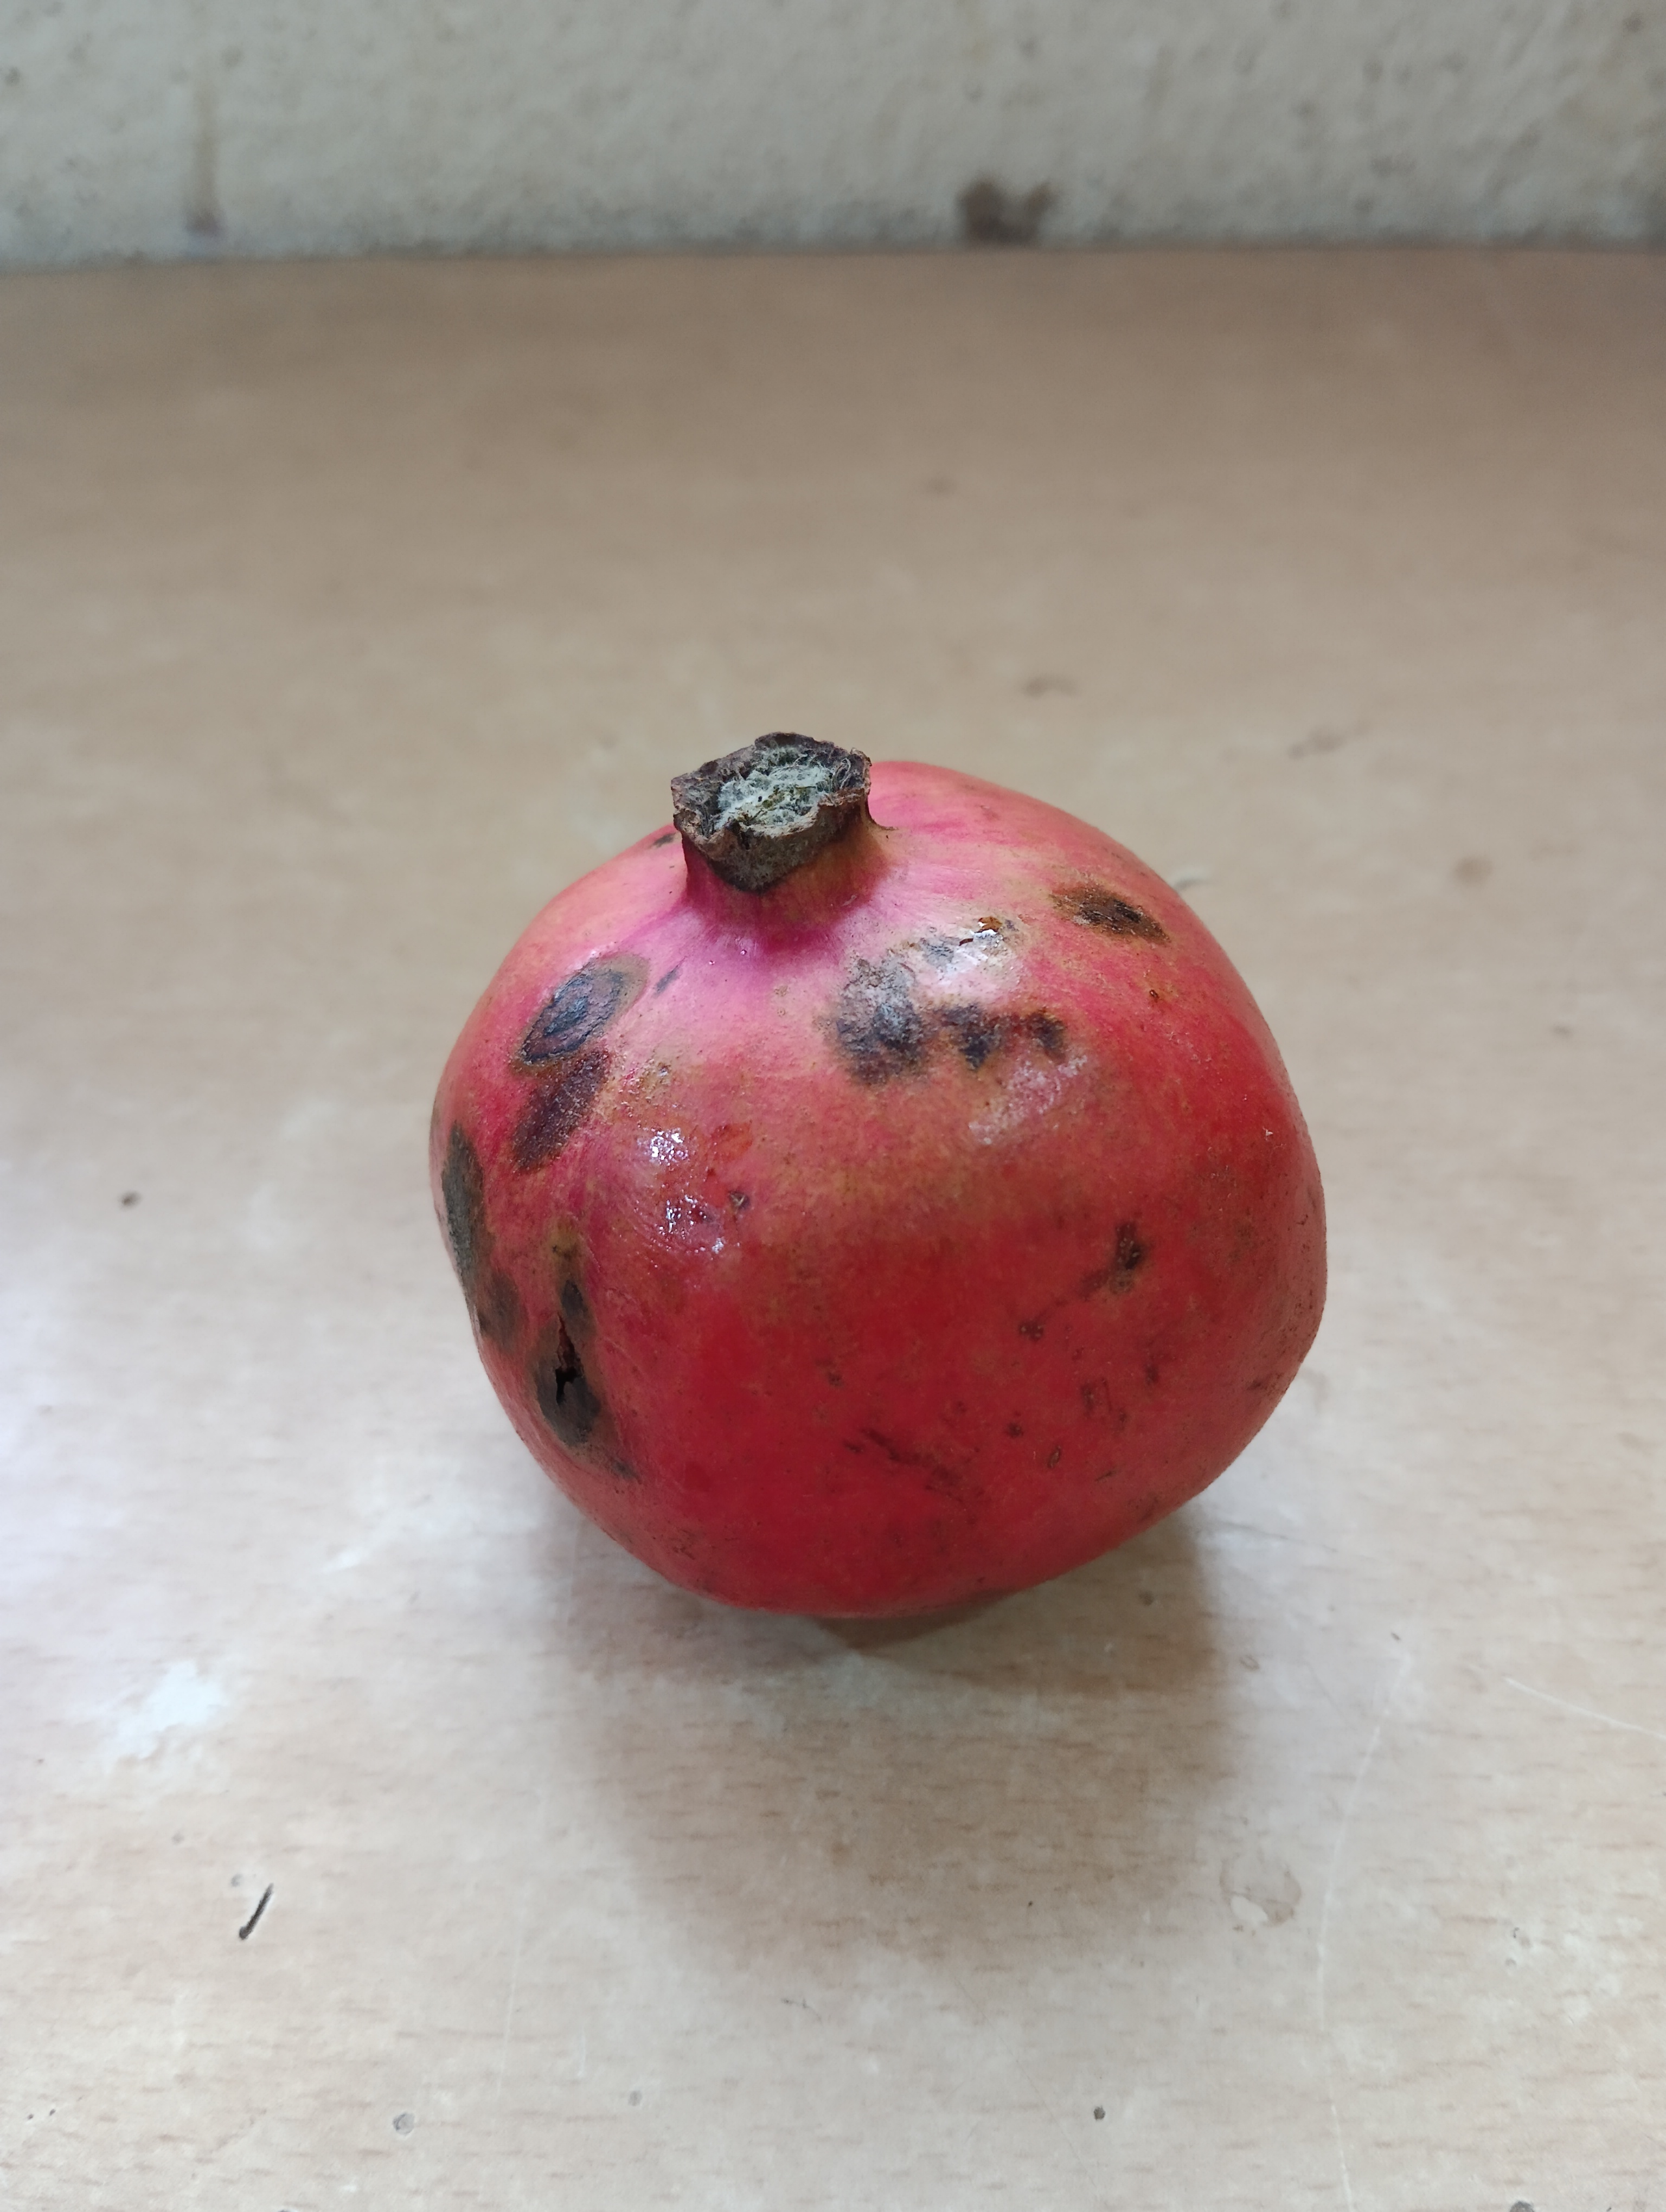
Label: Minor Defect